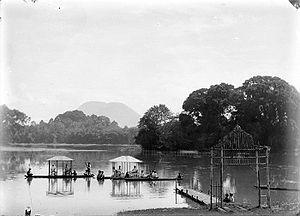
Leles est un kecamatan dans le kabupaten de Garut, dans la province de Java occidental.